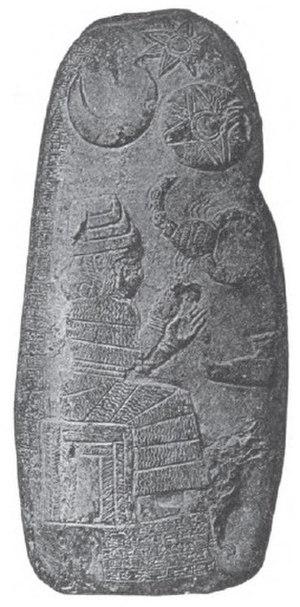
1330-1310 av. J.-C. : règne de Pahir-ishshan Iᵉʳ, roi d’Élam. La victoire des Kassites de Babylone sur l’Élam semble avoir été la cause d’un changement de dynastie qui a mis l’accent sur la tradition élamite en se déclarant descendante de la sœur-épouse de Shilhaha, Sukkal-Mah de la fin du XIXᵉ siècle av. J.-C., en imposant l’usage de la langue nationale au lieu de l’akkadien et en affirmant la primauté de Napirisha, dieu originaire d’Anshan, désormais appelée Anzân.